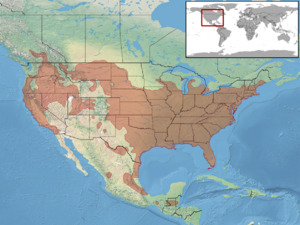
Coluber constrictor, parfois appelée Couleuvre agile, est une espèce de serpents de la famille des Colubridae.